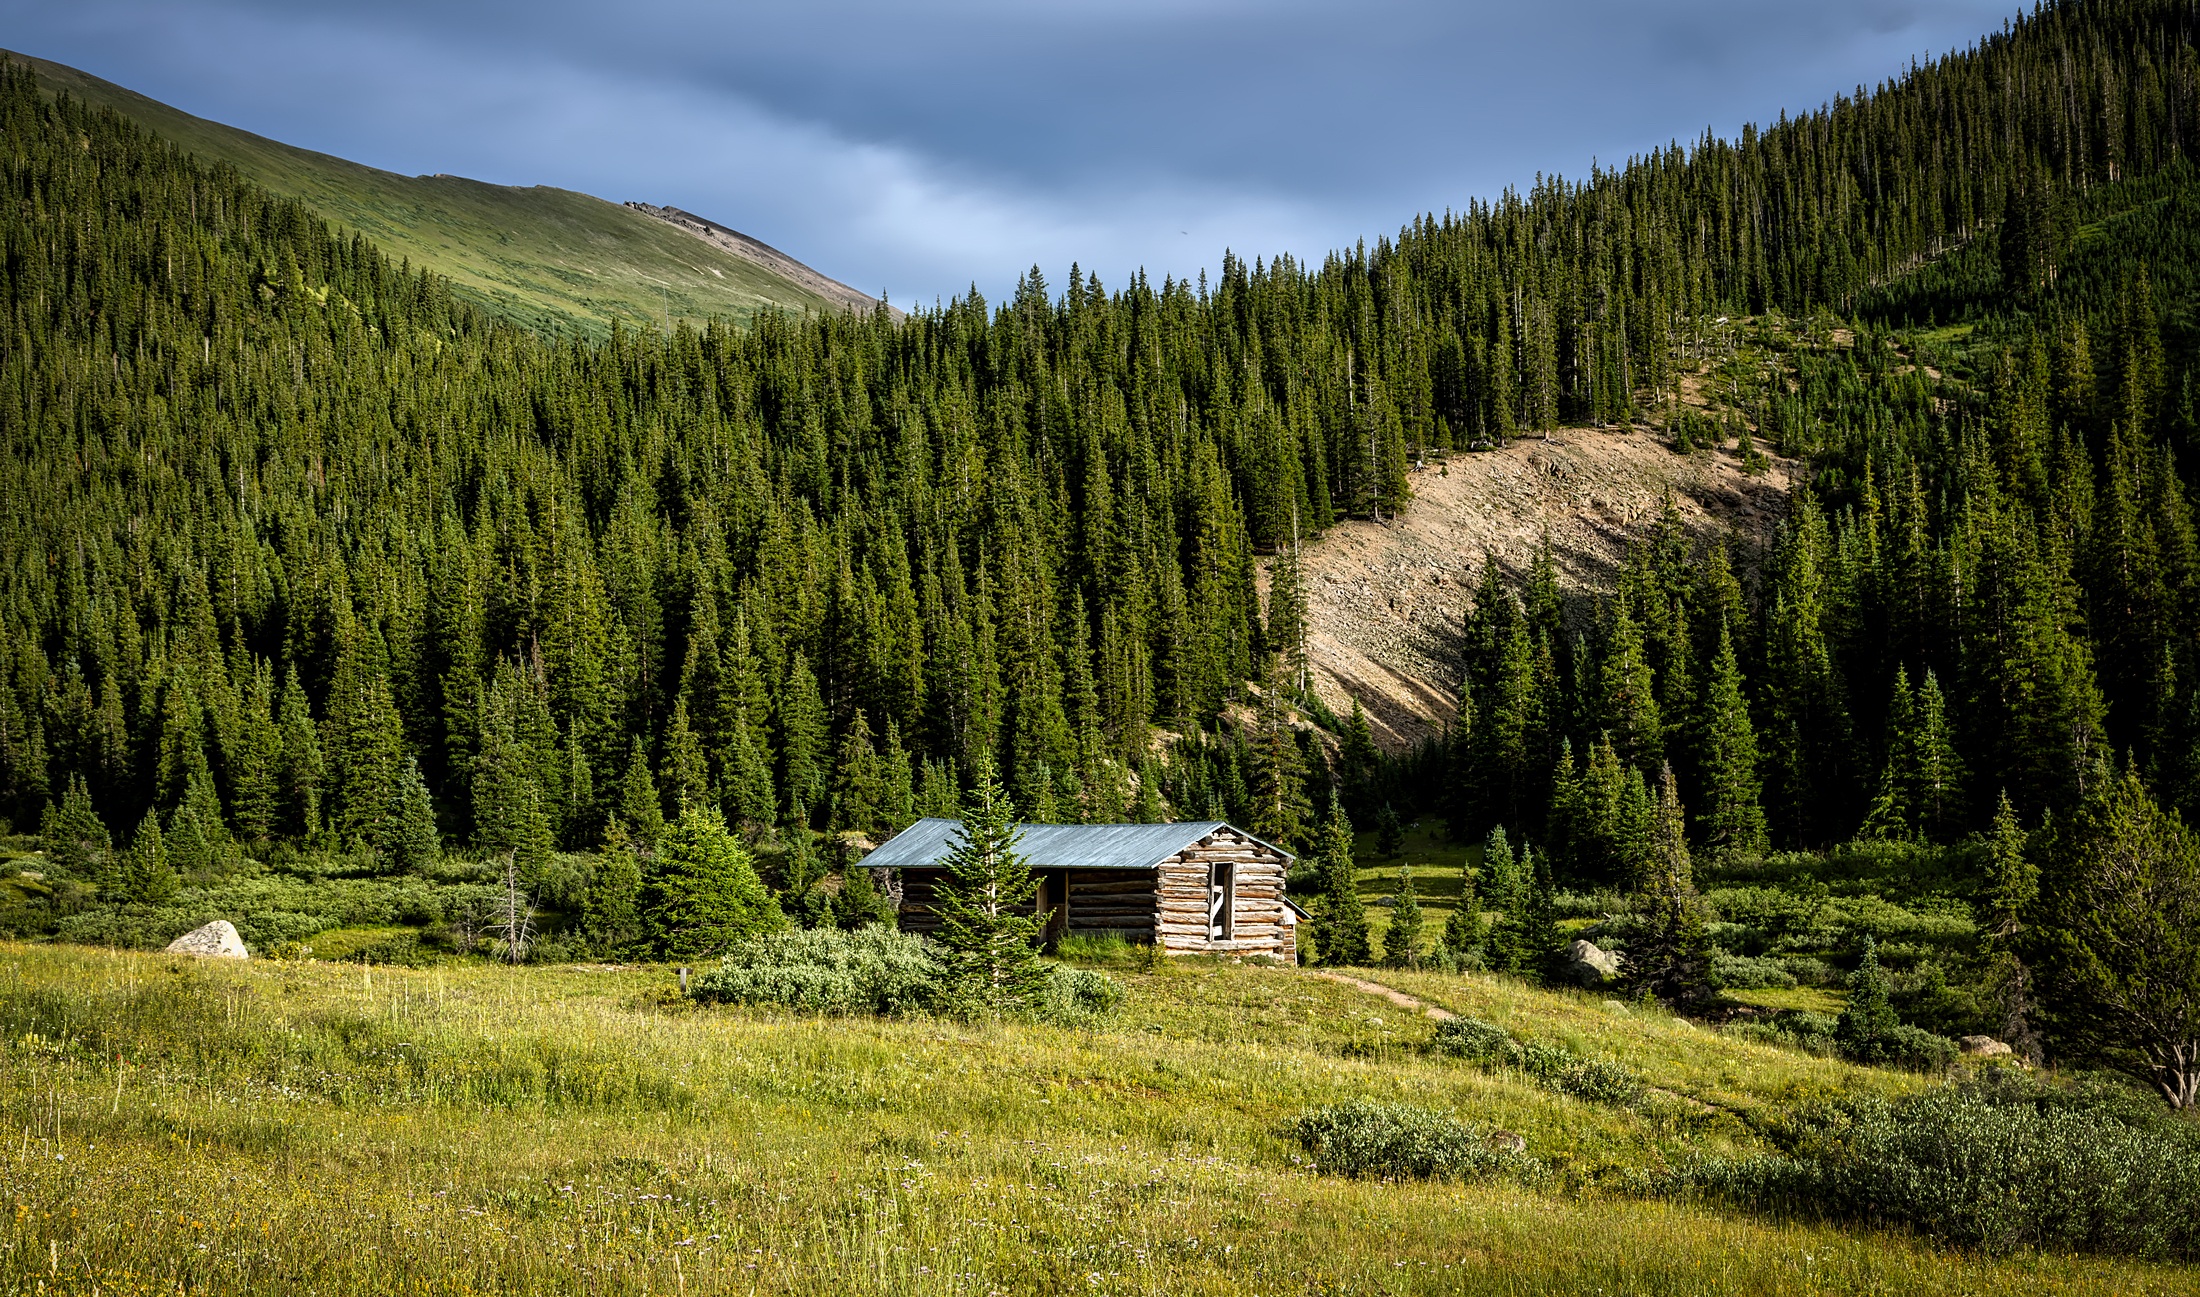
landscape, tree, nature, forest, wilderness, mountain, plant, meadow, hill, lake, valley, mountain range, country, rural, pasture, highland, ridge, trees, outdoors, woods, hdr, colorado, alps, grassland, plateau, woodland, log cabin, fell, habitat, ecosystem, rural area, meadows, biome, natural environment, geographical feature, woody plant, mountainous landforms, temperate coniferous forest